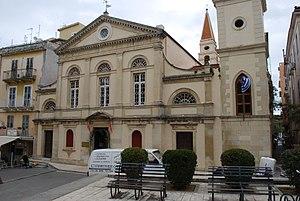
Vue de la vieille ville de Corfou.